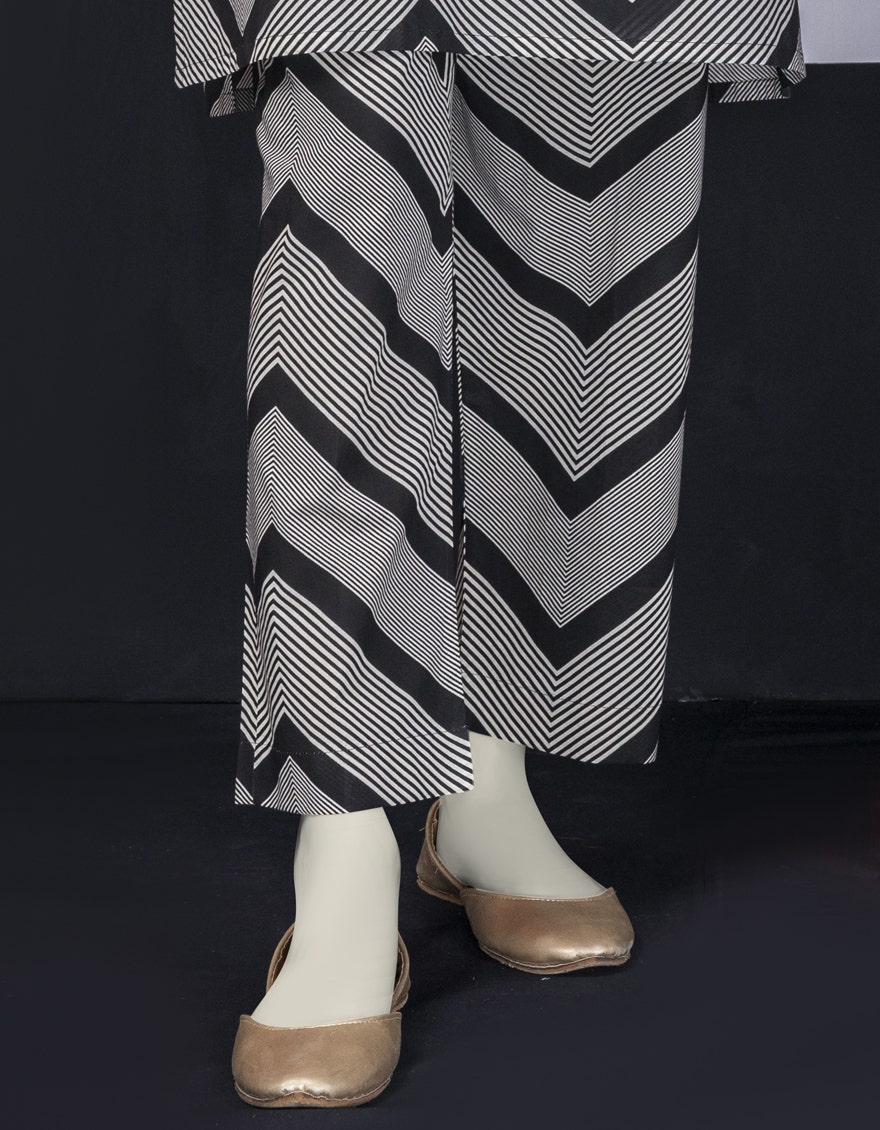
black white chevron pants